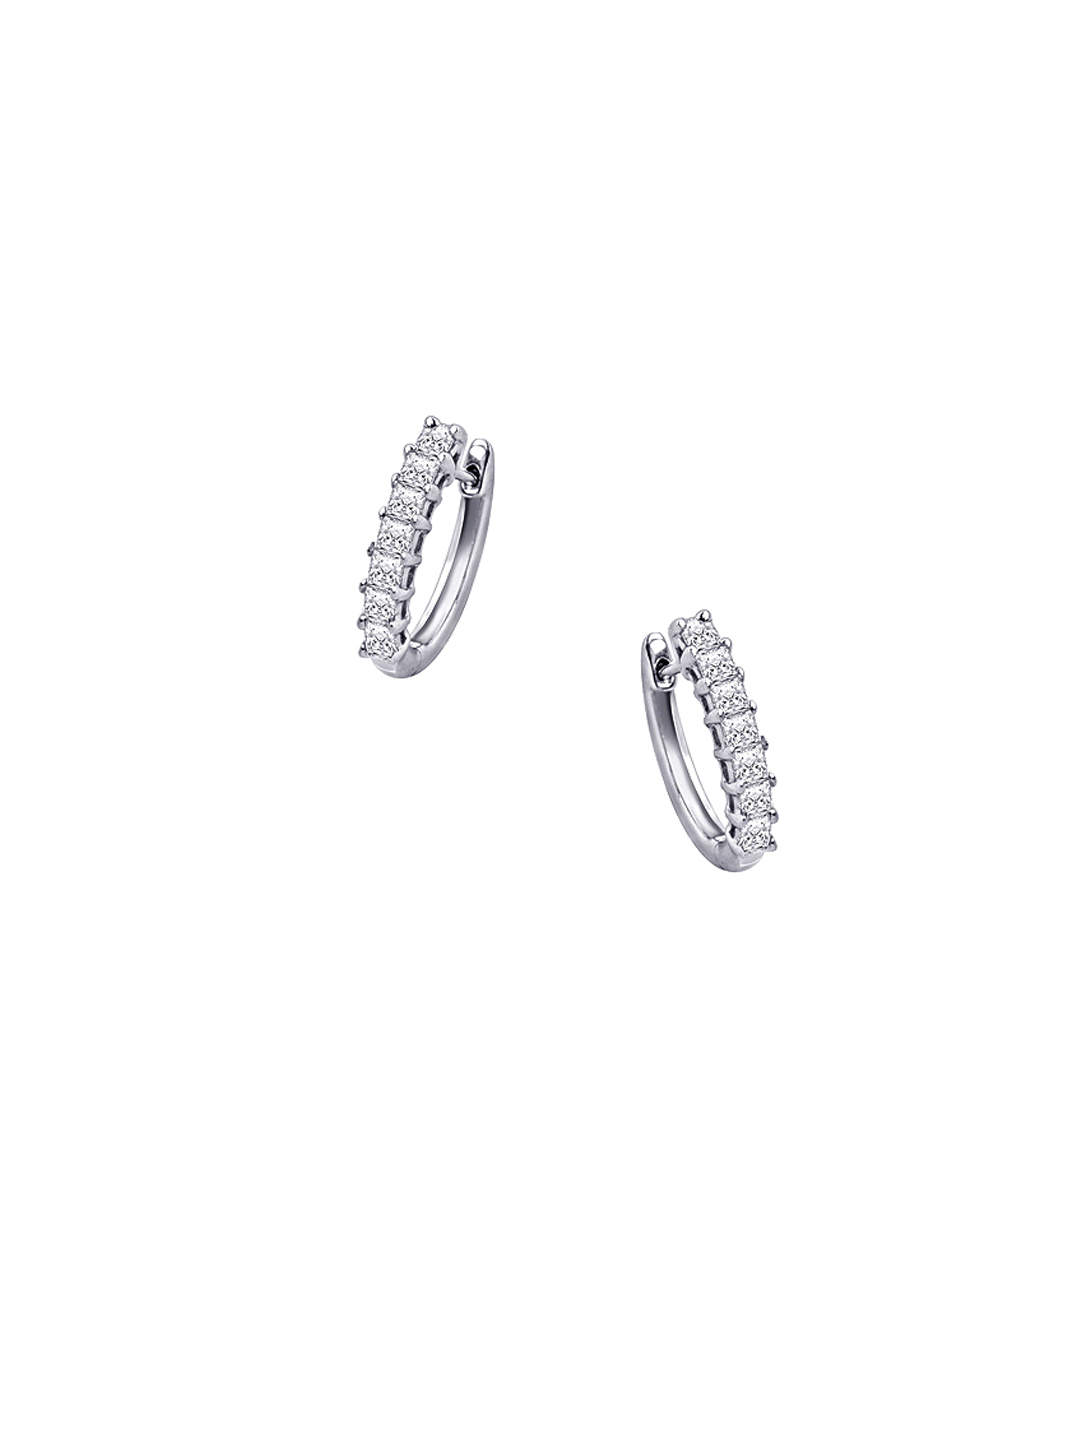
Lucera Women Silver Earrings
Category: Accessories / Jewellery / Earrings
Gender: Women
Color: Silver
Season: Summer 2012
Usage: Casual